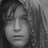
Emotion: sad